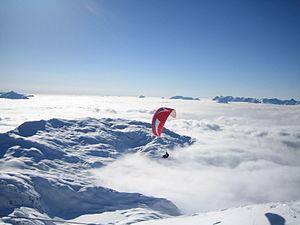
Une montagne est une forme topographique de relief positif, à la surface de planètes telluriques, et faisant partie d'un ensemble — une chaîne de montagnes — ou formant un relief isolé. Elle est caractérisée par son altitude et, plus généralement, par sa hauteur relative, voire par sa pente. Il n'existe toutefois pas de définition unique de ce qu'est une montagne, terme apparu entre le Xᵉ et le XIIᵉ siècle, et de nombreux régionalismes coexistent pour décrire les formes de relief. Elle peut désigner à la fois un sommet pentu et une simple élévation de terrain, comme une colline, aussi bien que le milieu dans son ensemble. Les montagnes prennent en effet des formes très diverses en fonction des processus qui mènent à leur orogenèse : des escarpements de marges continentales et rifts en domaine extensif, aux chaînes de collision et plissement, en passant par les phases de subduction créant des volcans de type explosif en arcs insulaires ou le long de cordillères, sans oublier le volcanisme de point chaud de type effusif ni les intrusions mises au jour par l'érosion.
Chamonix-Mont-Blanc, ou plus communément Chamonix, est une commune française située dans le département de la Haute-Savoie, en région Auvergne-Rhône-Alpes. La commune de Chamonix-Mont-Blanc recouvre du nord au sud seize villages ou hameaux : le Tour, Montroc, le Planet, Argentière, les Chosalets, la Joux, le Lavancher, les Tines, les Bois, les Praz de Chamonix, Chamonix-Mont-Blanc, les Pècles, les Mouilles, les Barrats, les Pélerins, les Gaillands, les Bossons.